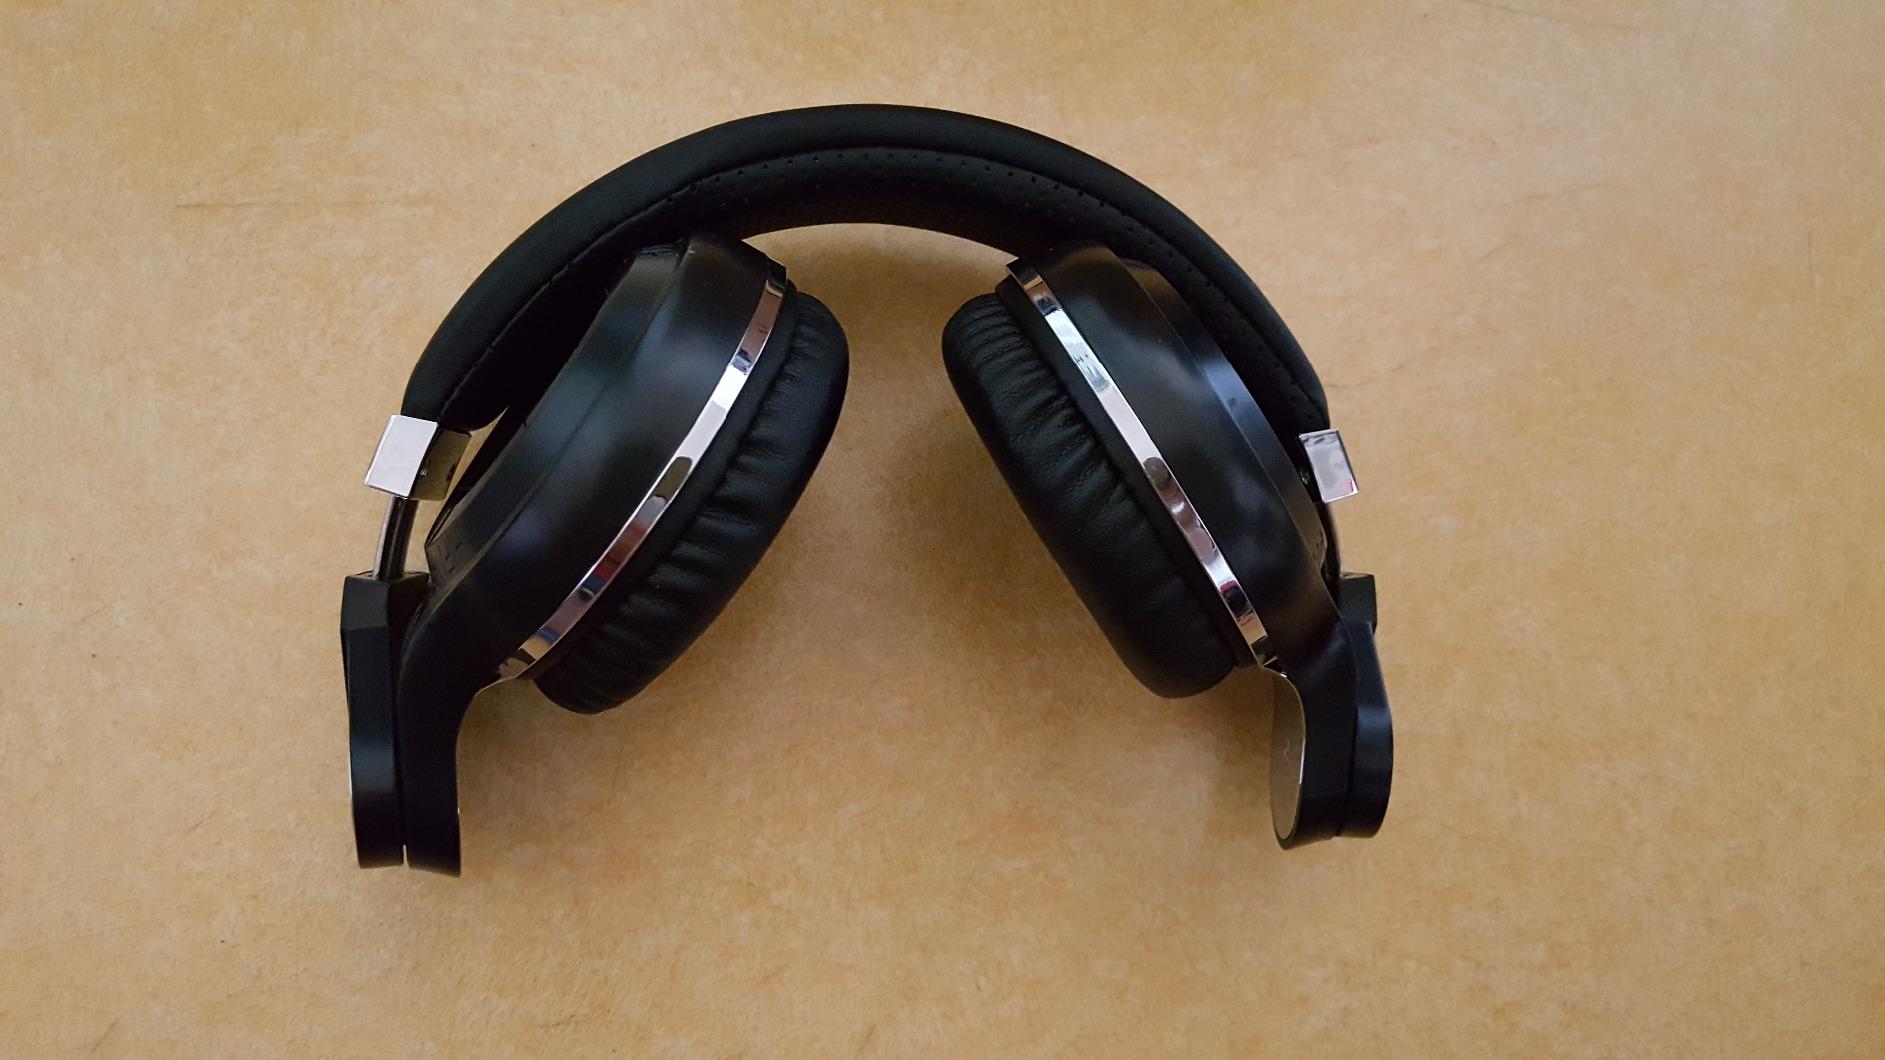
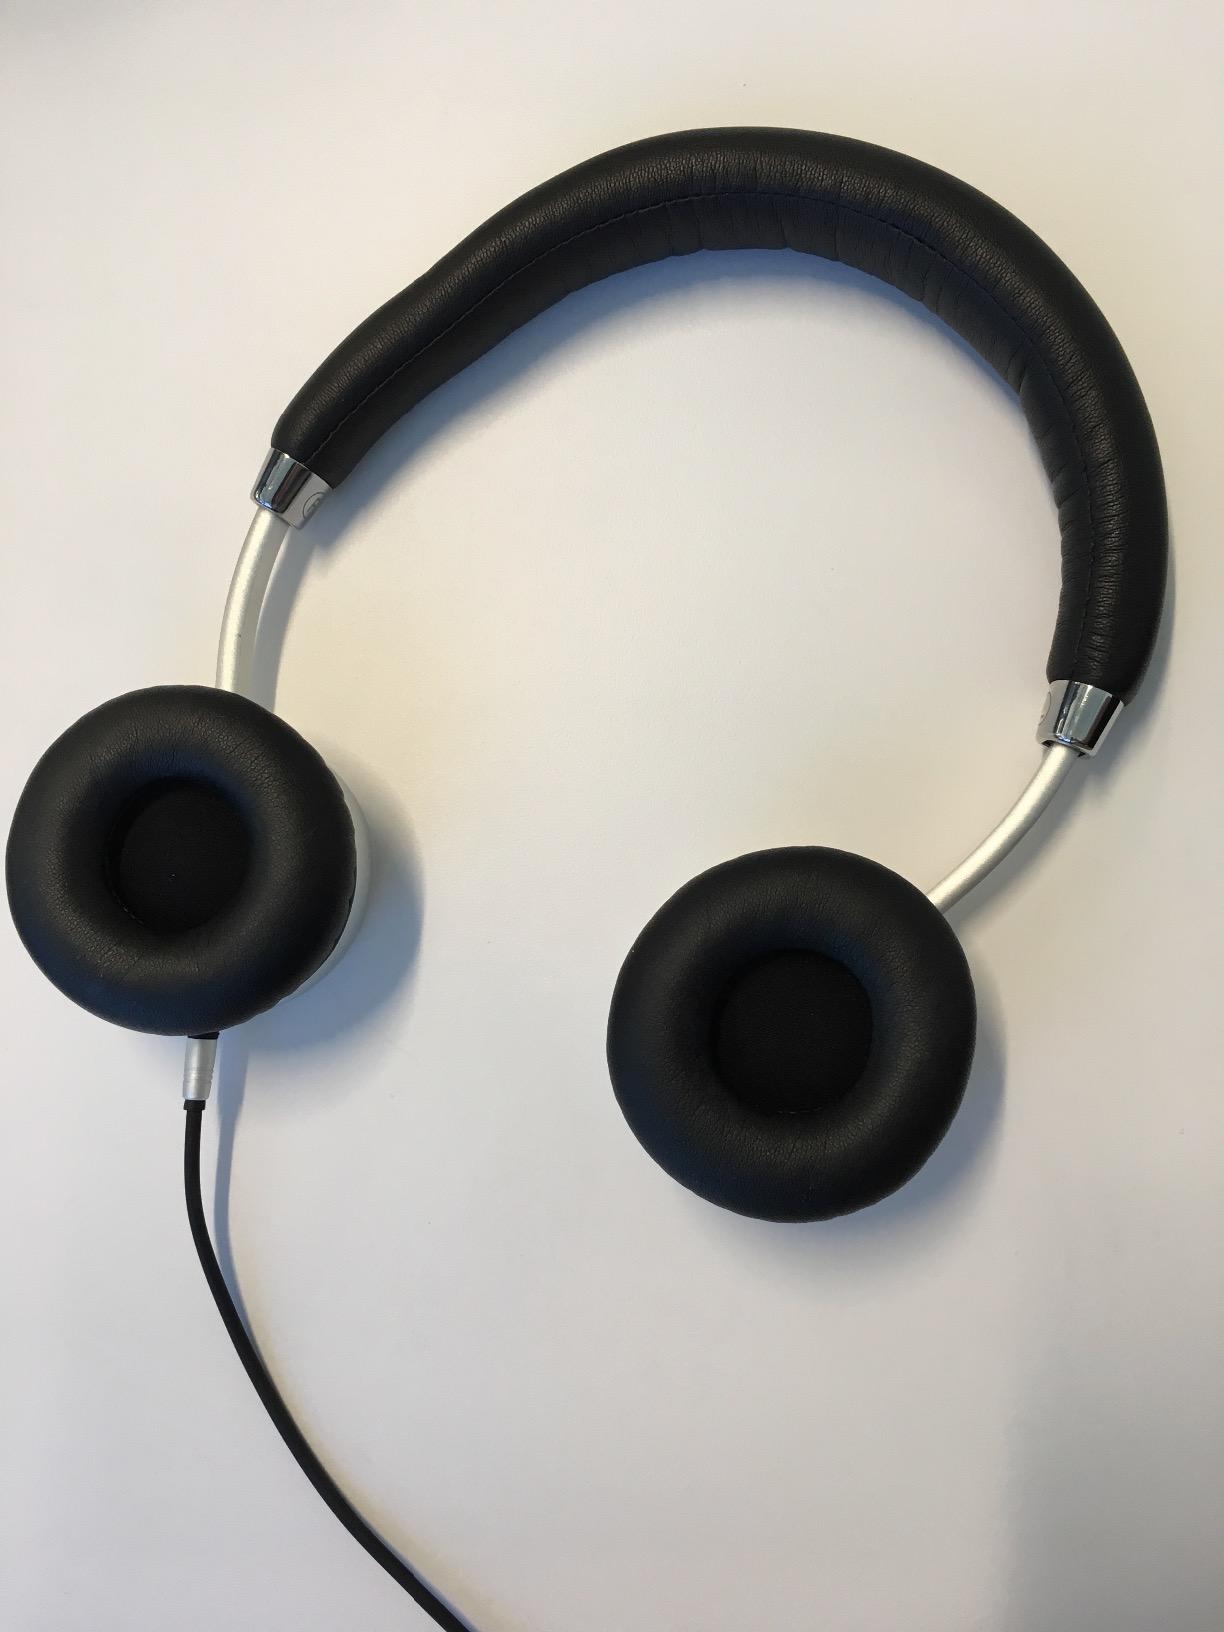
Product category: headphones
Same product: no